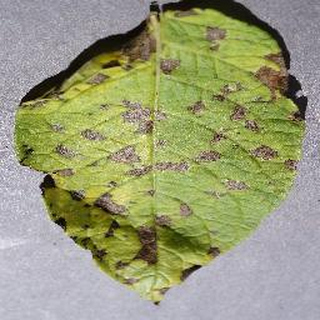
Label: potato_early_blight